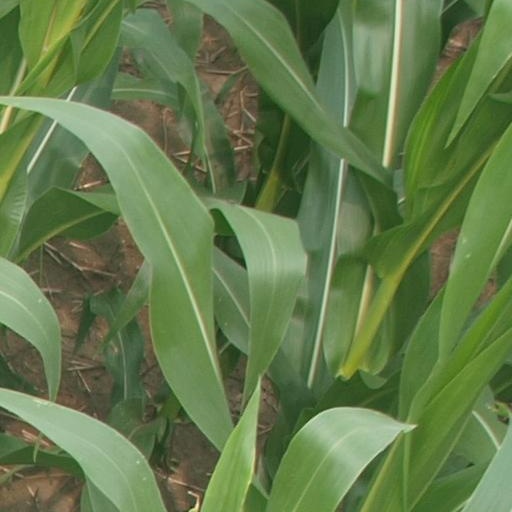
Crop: maize; corn